Thompson–Starrett Company

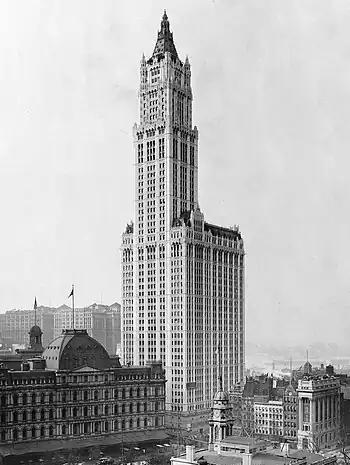
Woolworth Building

A number of Thompson–Starrett's works are listed on the U.S. National Register of Historic Places. The firm's works include the Woolworth Building, which was the tallest skyscraper in the world from 1913 to 1930. At least seven buildings erected by the firm have received National Historic Landmark designation, including the Woolworth Building, the Equitable Building in Lower Manhattan (completed in 1915), the former General Motors Building in Detroit (built 1919–1923), the Sears, Roebuck and Company Complex in Chicago (completed 1905), the American Stock Exchange in Lower Manhattan (completed 1921), Kykuit (1913), the John D. Rockefeller Estate at Pocantico Hills, New York, and Shadow Lawn (built 1928–1930), now known as Woodrow Wilson Hall, located on the campus of Monmouth University, West Long Branch, New Jersey.